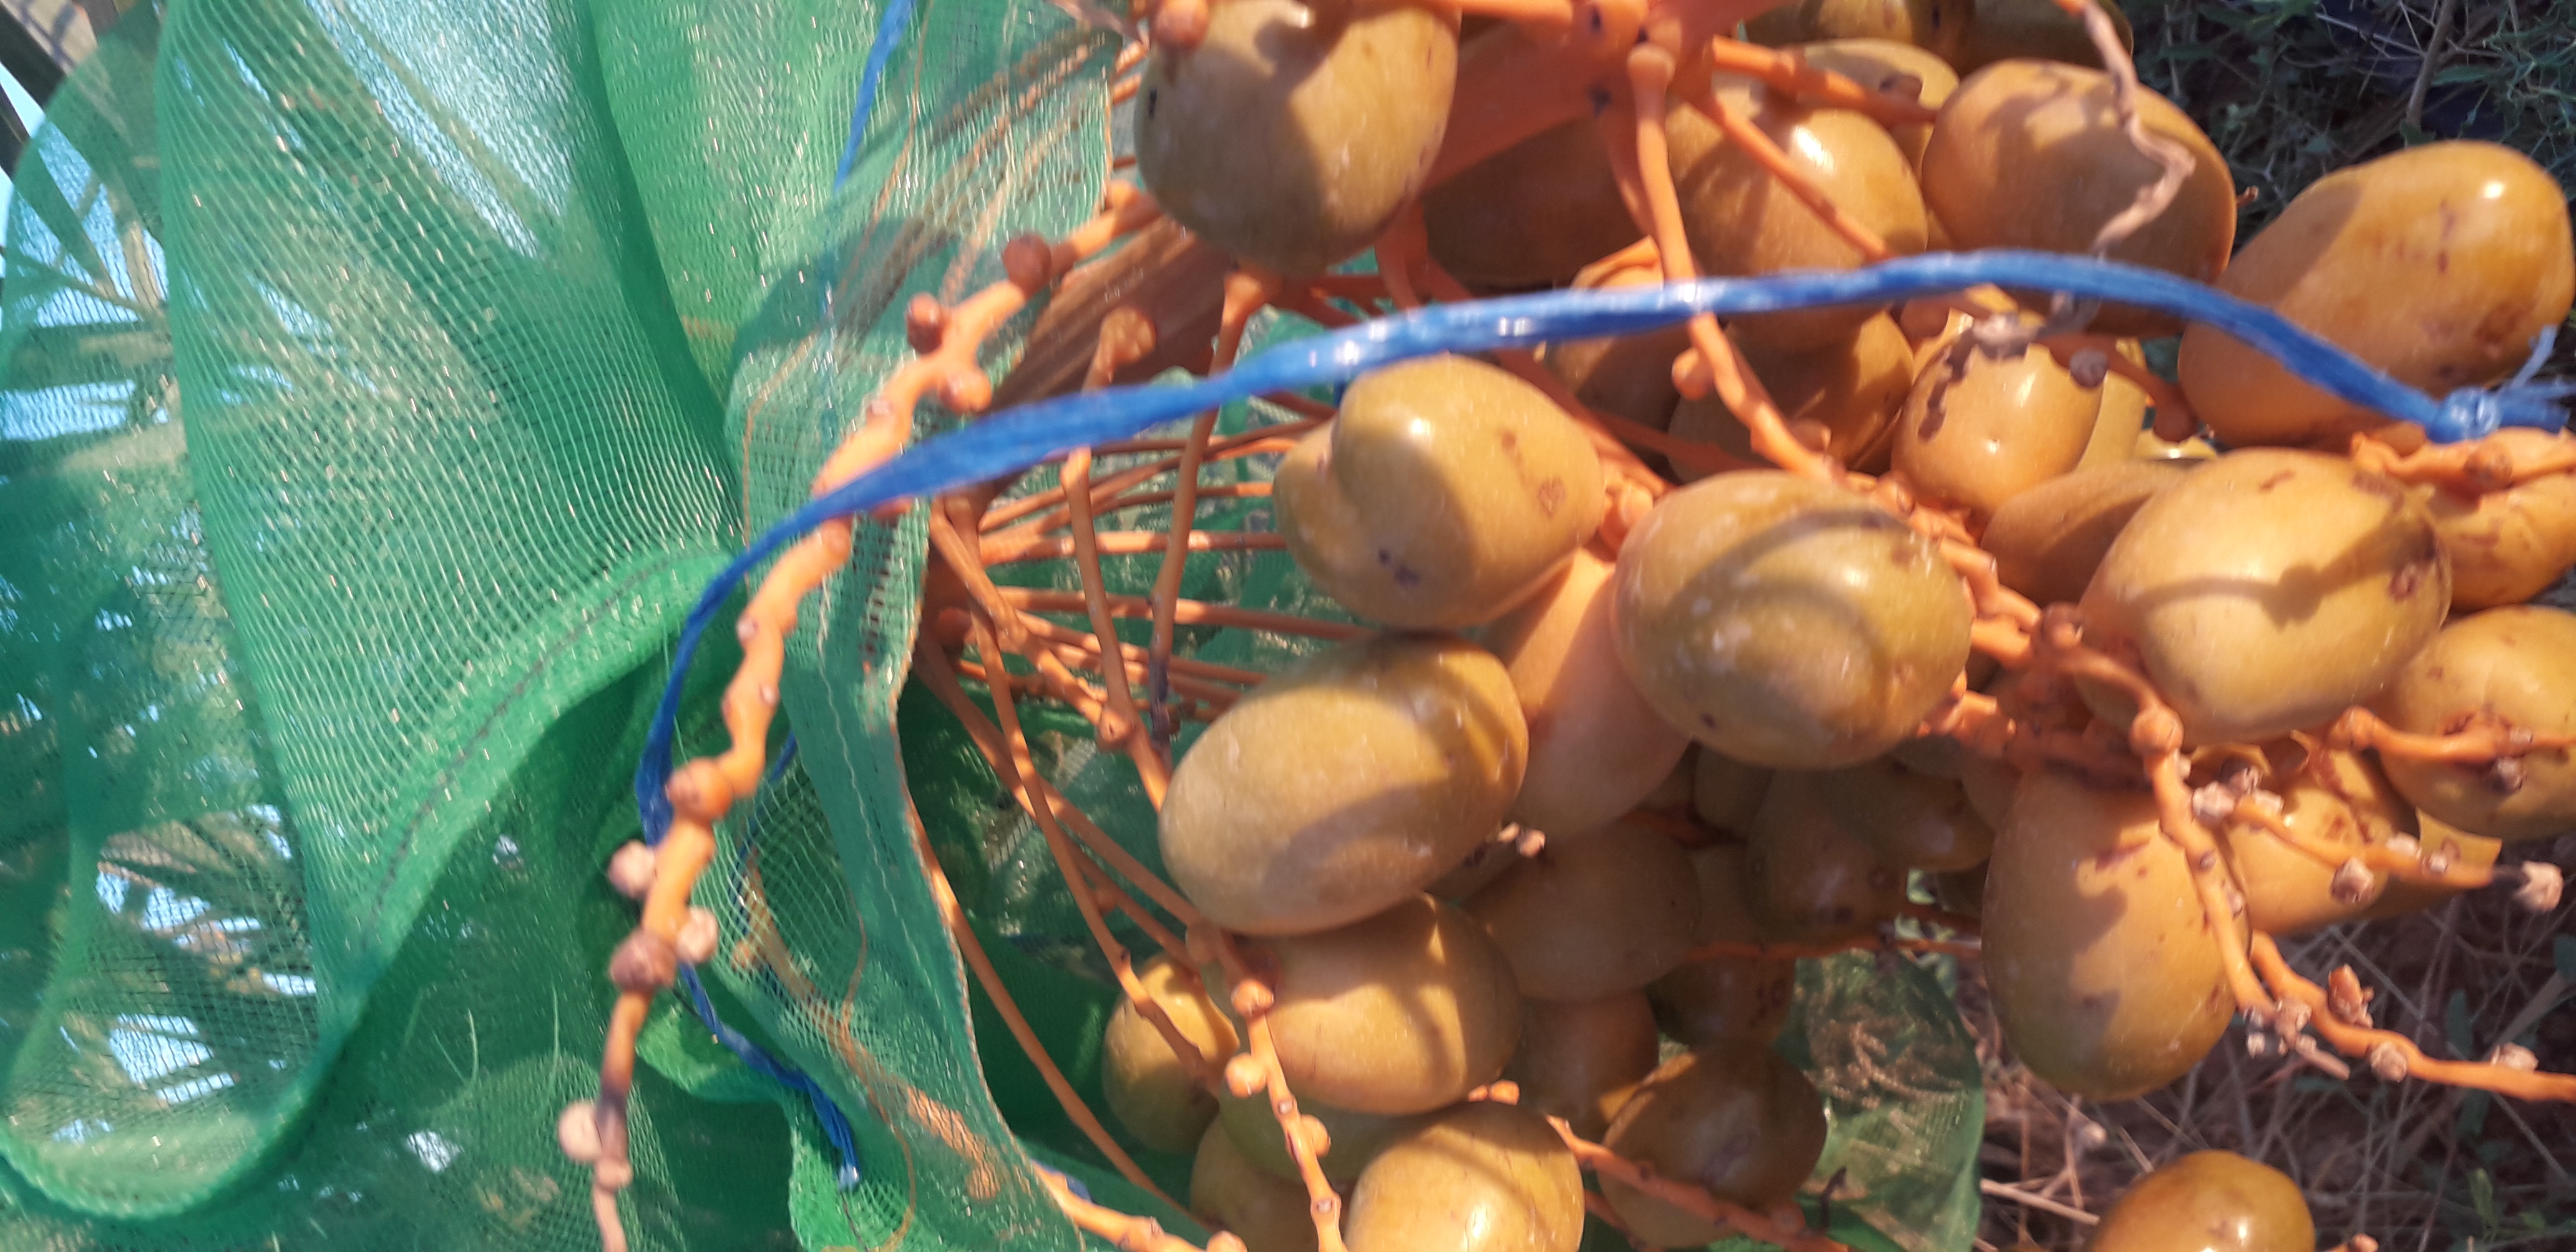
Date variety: Boufagous